Kwaguʼł

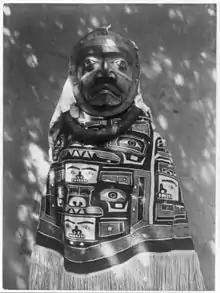
Kwagu'ł woman wearing a fringed Chilkat blanket (worn backwards), a hamatsa neckring and mask representing a deceased relative who had been a shaman. Photograph by Edward S. Curtis c. 1883.

Kwaguʼł are a Kwakwakaʼwakw tribe of the Indigenous peoples of the Pacific Northwest Coast from central British Columbia, on northern Vancouver Island. Their main community is called Tsax̱is or Fort Rupert. The ancestral language is Kwakʼwala, a language that is a part of the Wakashan language group. In their language, Kwaguʼł translates to "Smoke-Around-the-World" referring to the smoke that exited from the many bighouses in their villages.